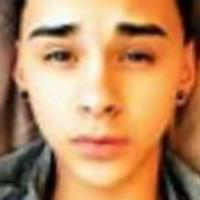
Age group: age 11-20